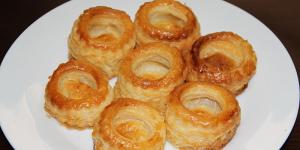
petit bouche